The Graduate School of Offenburg University of Applied Sciences

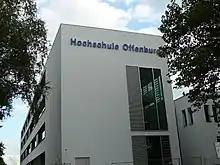
Hochschule Offenburg

The Graduate School of the University of Applied Sciences Offenburg is a public university located in the town of Offenburg, Baden-Württemberg, Germany. The Graduate School offers four international Master's degree programs with focus ranging from Communication and Media to Energy Conversion and Business Consulting.